Mount Erebus

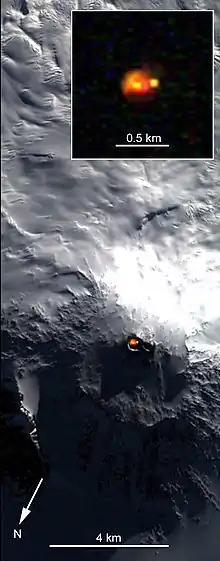

Air New Zealand Flight 901 was a scheduled sightseeing service from Auckland Airport in New Zealand to Antarctica and return with a scheduled stop at Christchurch Airport to refuel before returning to Auckland. The Air New Zealand flyover service, for the purposes of Antarctic sightseeing, was operated with McDonnell Douglas DC-10-30 aircraft and began in February 1977. The flight crashed into Mount Erebus on 28 November 1979, killing all 257 people on board. Passenger photographs taken seconds before the collision ruled out the "flying in a cloud" theory, showing perfectly clear visibility well beneath the cloud base, with landmarks visible to the left and to the right of the aircraft. The mountain directly ahead was lit by sunlight shining from directly behind the aircraft through the cloud deck above, resulting in a lack of shadows that made Mount Erebus effectively invisible against the overcast sky beyond in a classic whiteout (more accurately, "flat-light") phenomenon. Further investigation of the crash showed a navigational error in flight documentation by Air New Zealand and a cover-up that resulted in about $100 million in lawsuits. Air New Zealand discontinued its flyovers of Antarctica. Its final flight was on 17 February 1980. During the Antarctic summer, snow melt on the flanks of Mount Erebus continually reveals debris from the crash that is visible from the air.